Cavalry in the American Civil War

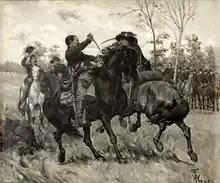
Saber duel between Union and Confederate cavalrymen (William B. T. Trego, 1887)

of horsemen to protect the flanks. A vanguard and rearguard was also deployed out ahead and behind the column, which themselves deployed vedettes further ahead and behind to provide advanced warning. With a troop of 96 horsemen in a column of fours taking up of road, a cavalry force on the march could stretch for many miles: Sheridan's massive force of ten thousand troopers and six artillery batteries en route to Yellow Tavern measured thirteen miles long.